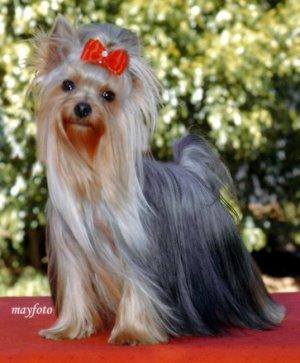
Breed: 340-n000120-Yorkshire_terrier